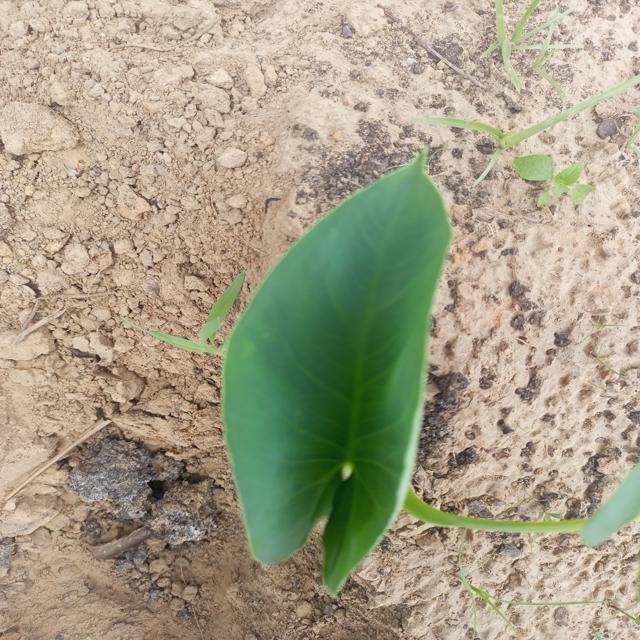
Label: Healthy